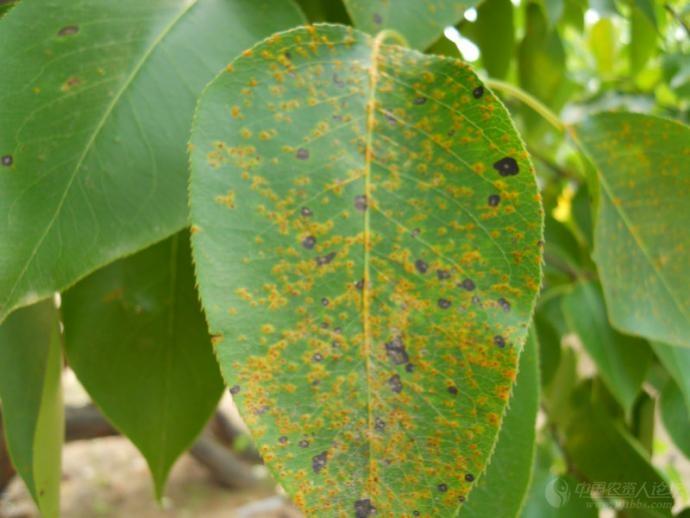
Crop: blueberry
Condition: rust